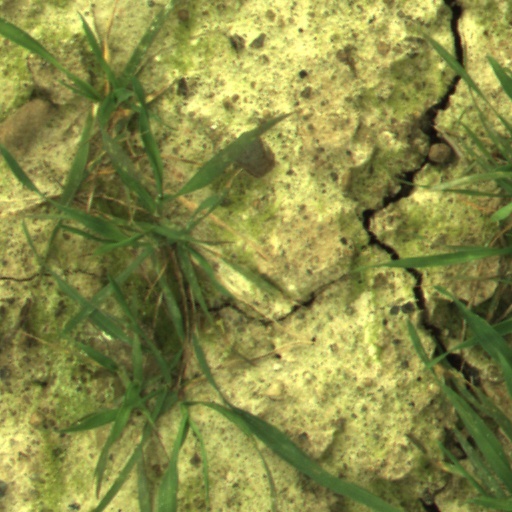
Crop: wheat